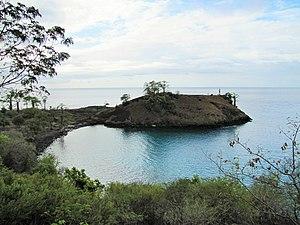
Lagoa Azul est une petite anse marine située au nord de l'île de Sao Tomé, dans le district de Lobata, à Sao Tomé-et-Principe.